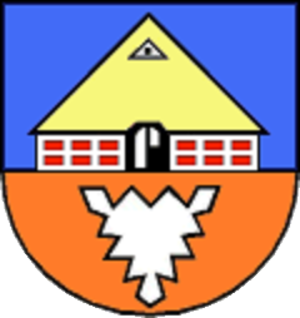
Oldendorf (Holsten)
Coat of arms of Oldendorf (Holsten)
Oldendorf er en by og kommune i det nordlige Tyskland, beliggende i Amt Itzehoe-Land under Kreis Steinburg. Kreis Steinburg ligger i den sydvestlige del af delstaten Slesvig-Holsten.